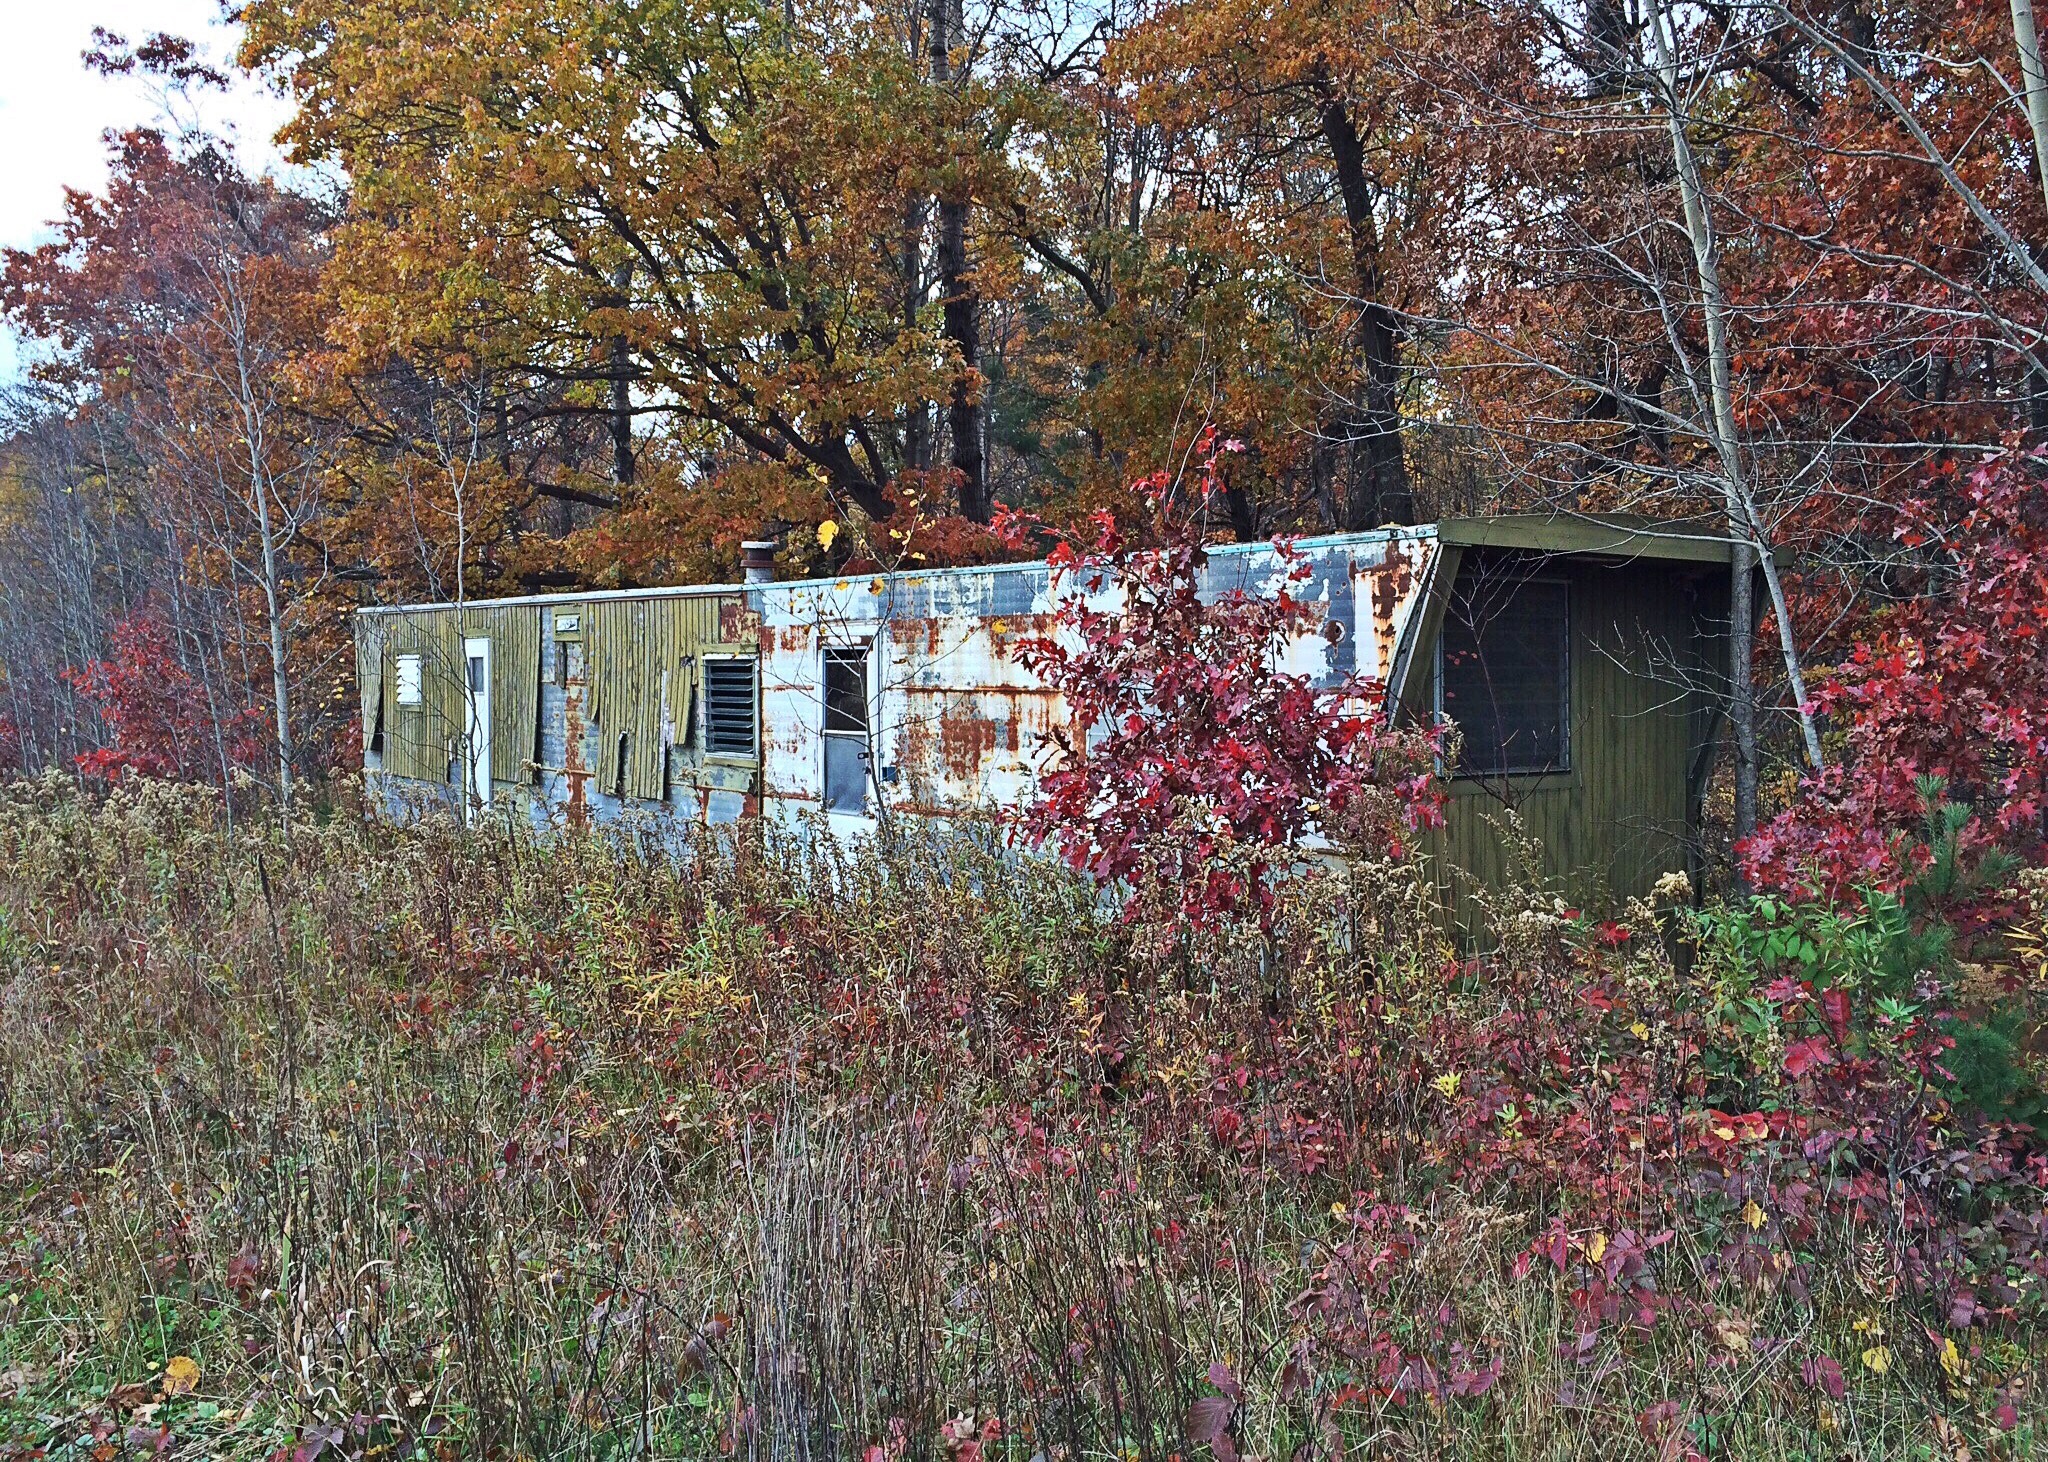
tree, plant, farm, house, leaf, flower, barn, home, cottage, autumn, garden, season, woods, shrub, woodland, yard, trailer, rural area, mobile home, abandoned old